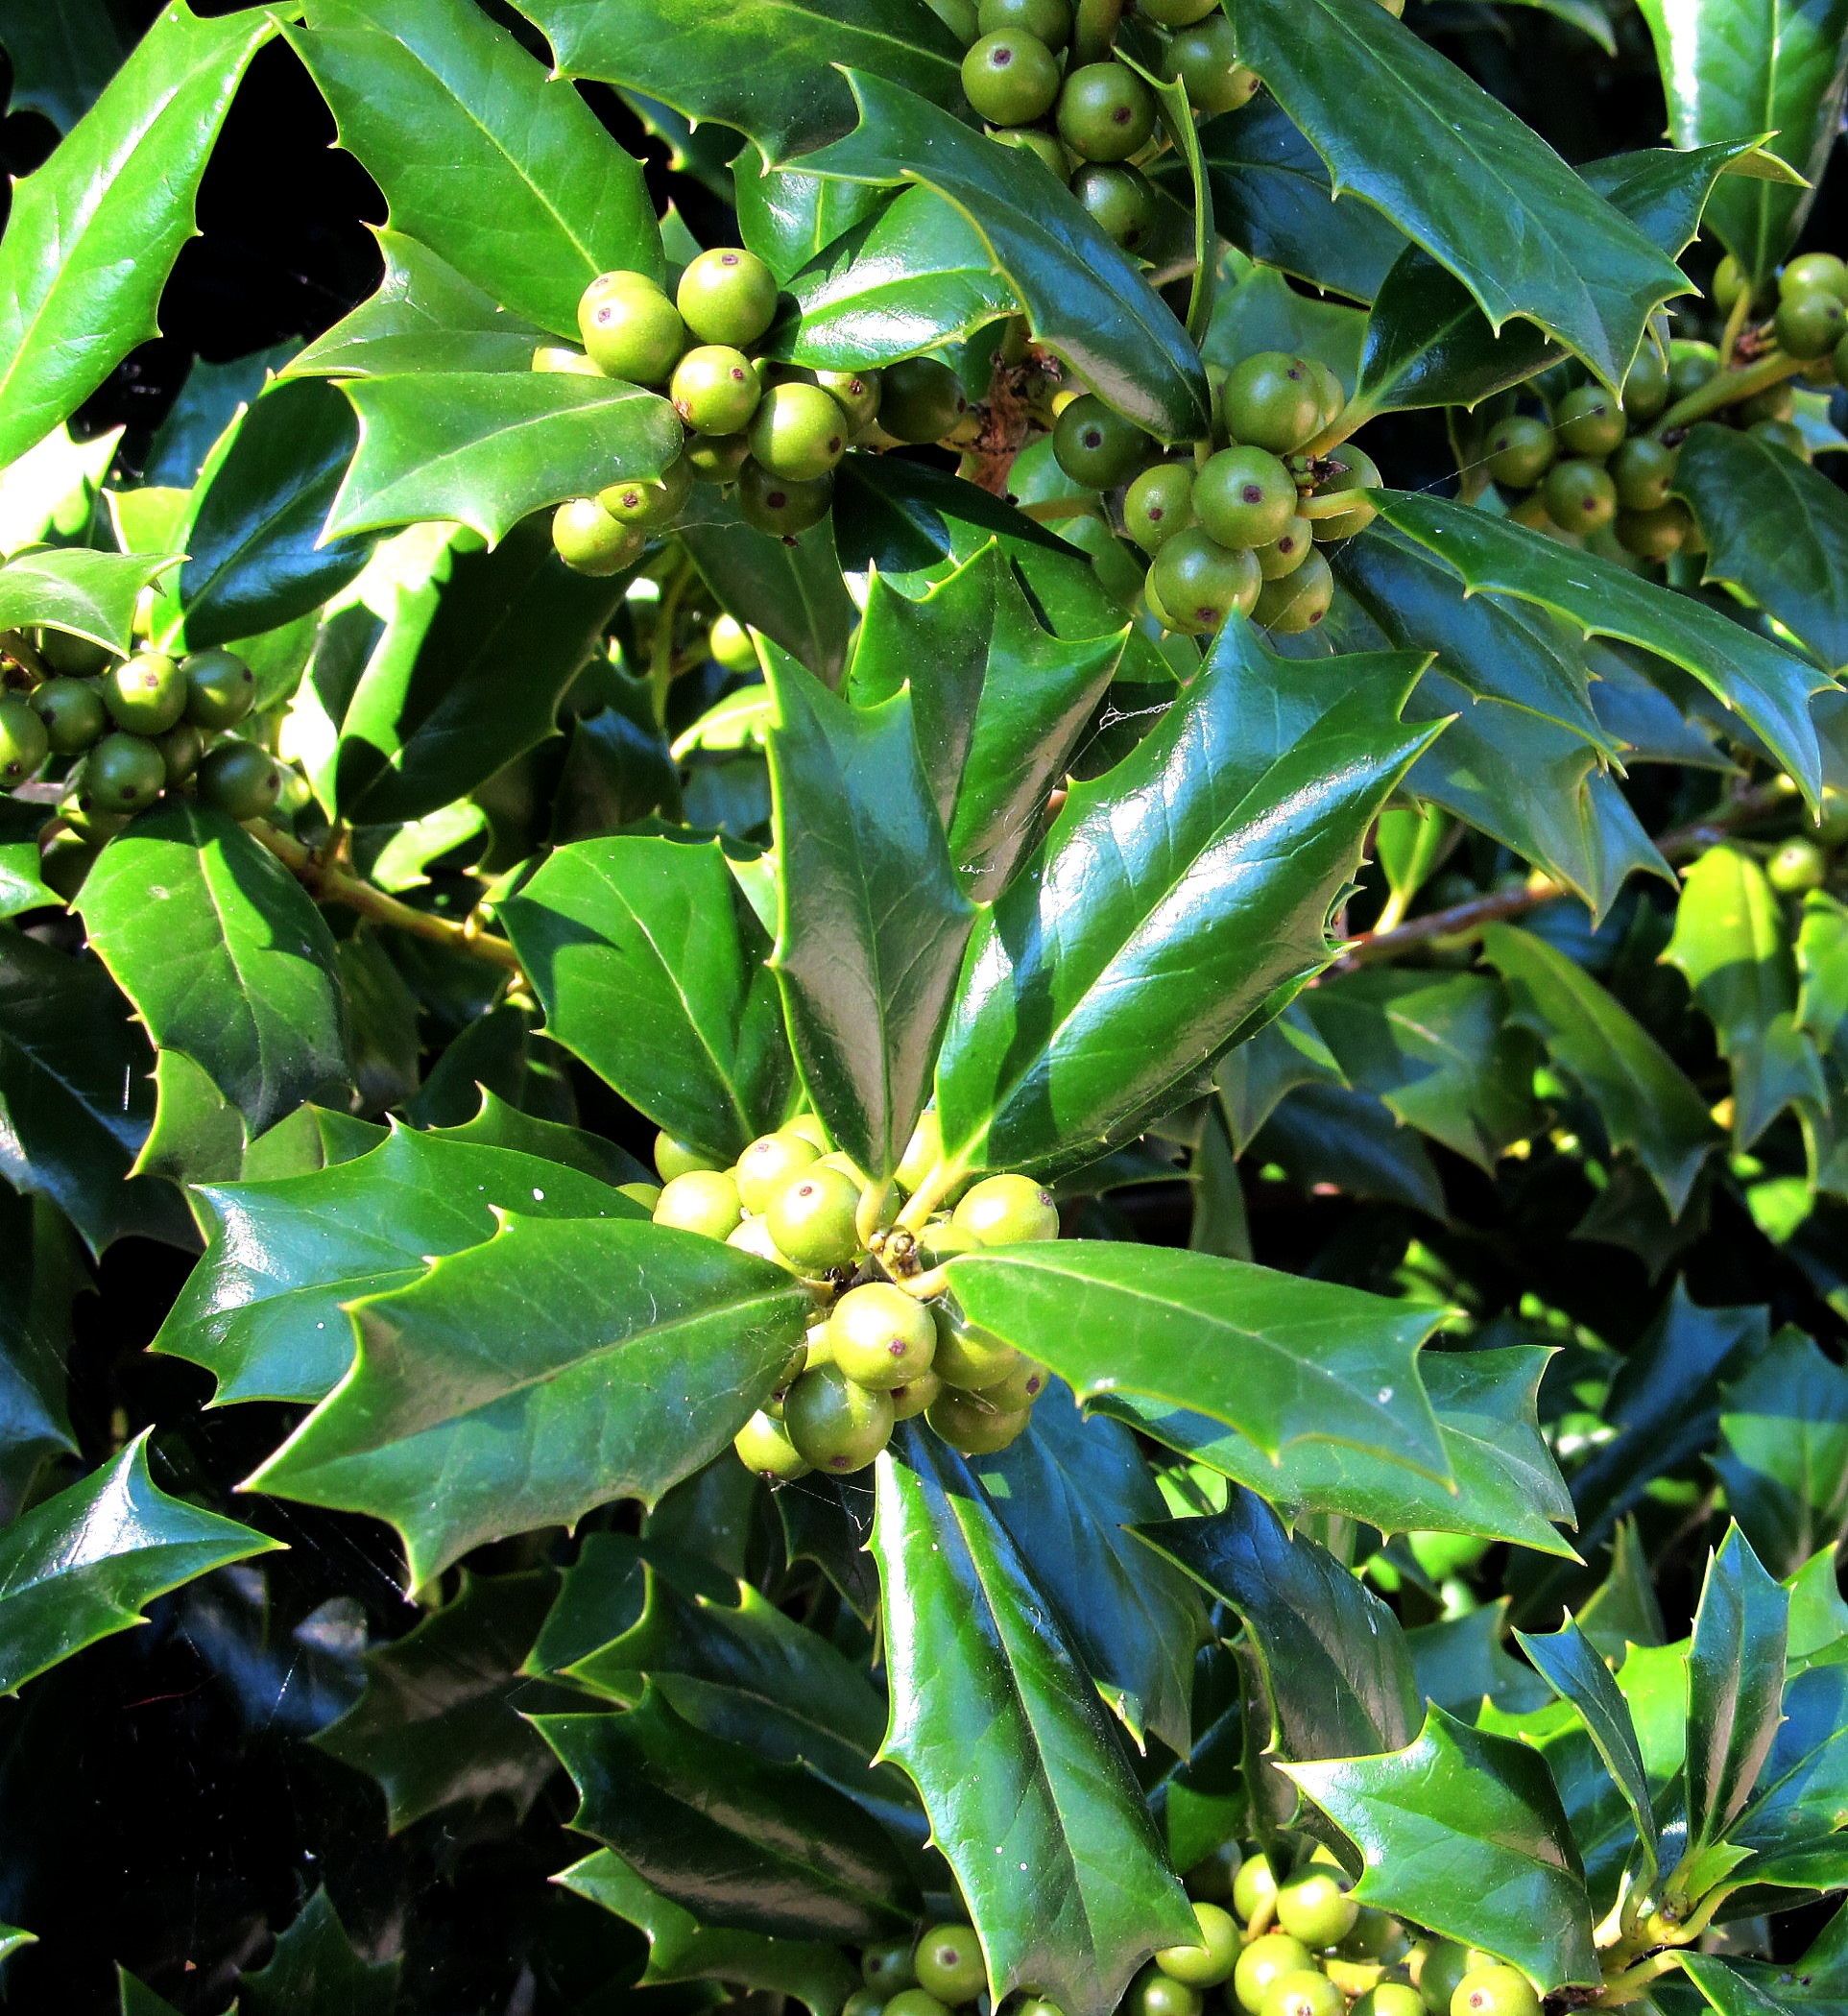
tree, branch, plant, fruit, leaf, flower, food, green, jungle, produce, evergreen, botany, flora, season, leaves, holly, berries, shrub, flowering plant, woody plant, land plant, aquifoliaceae, aquifoliales, green holly